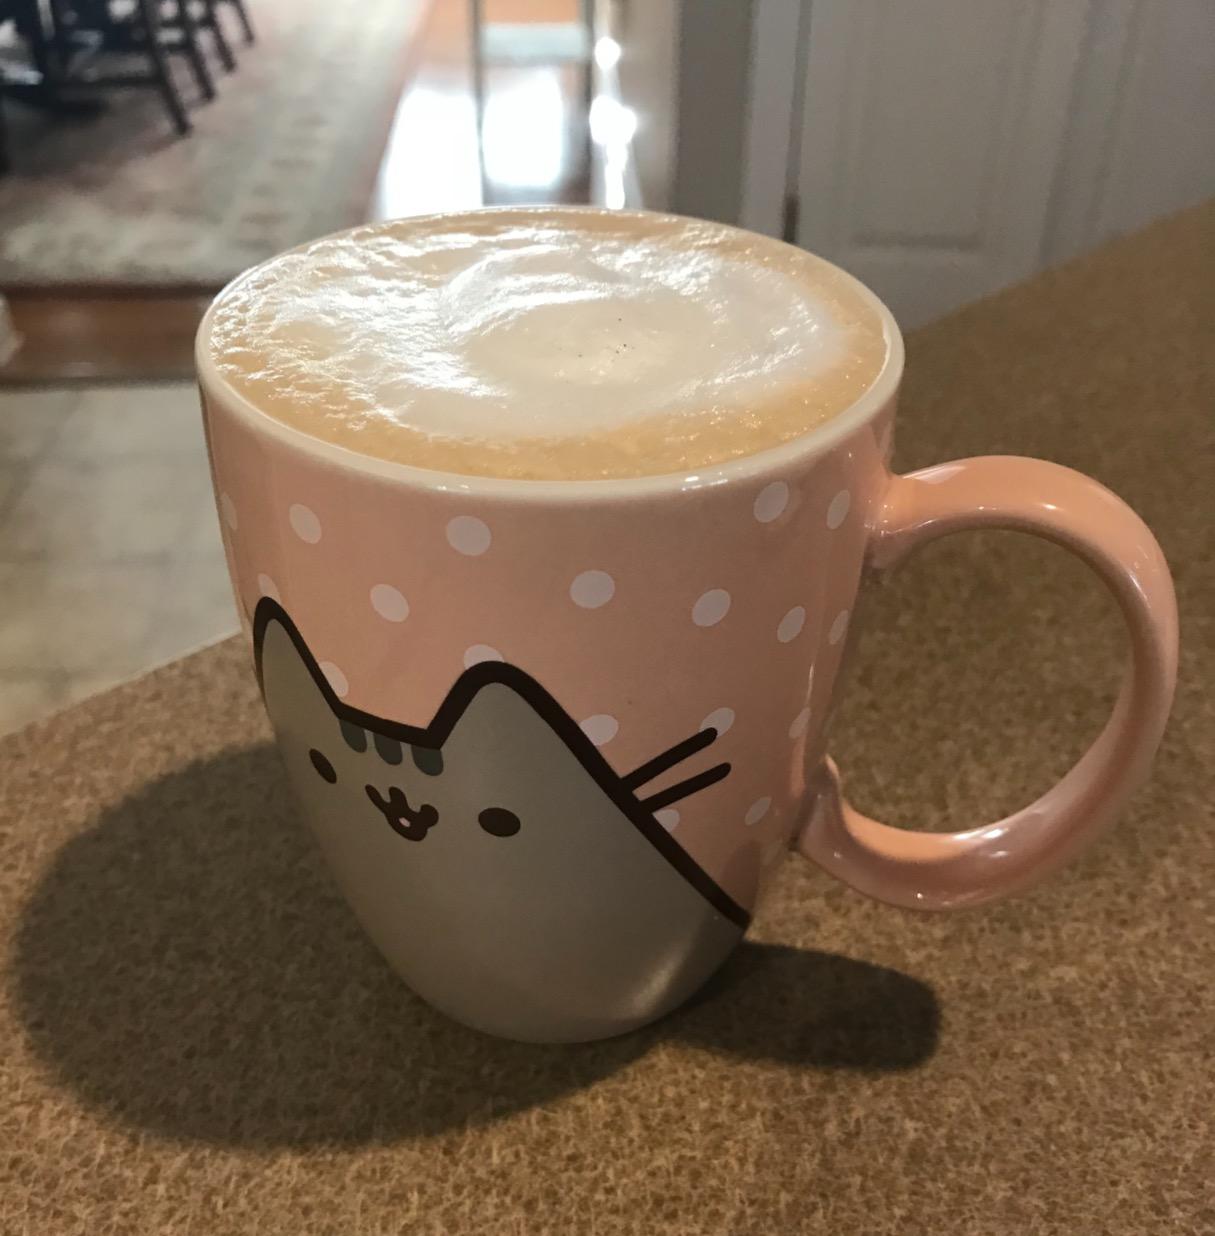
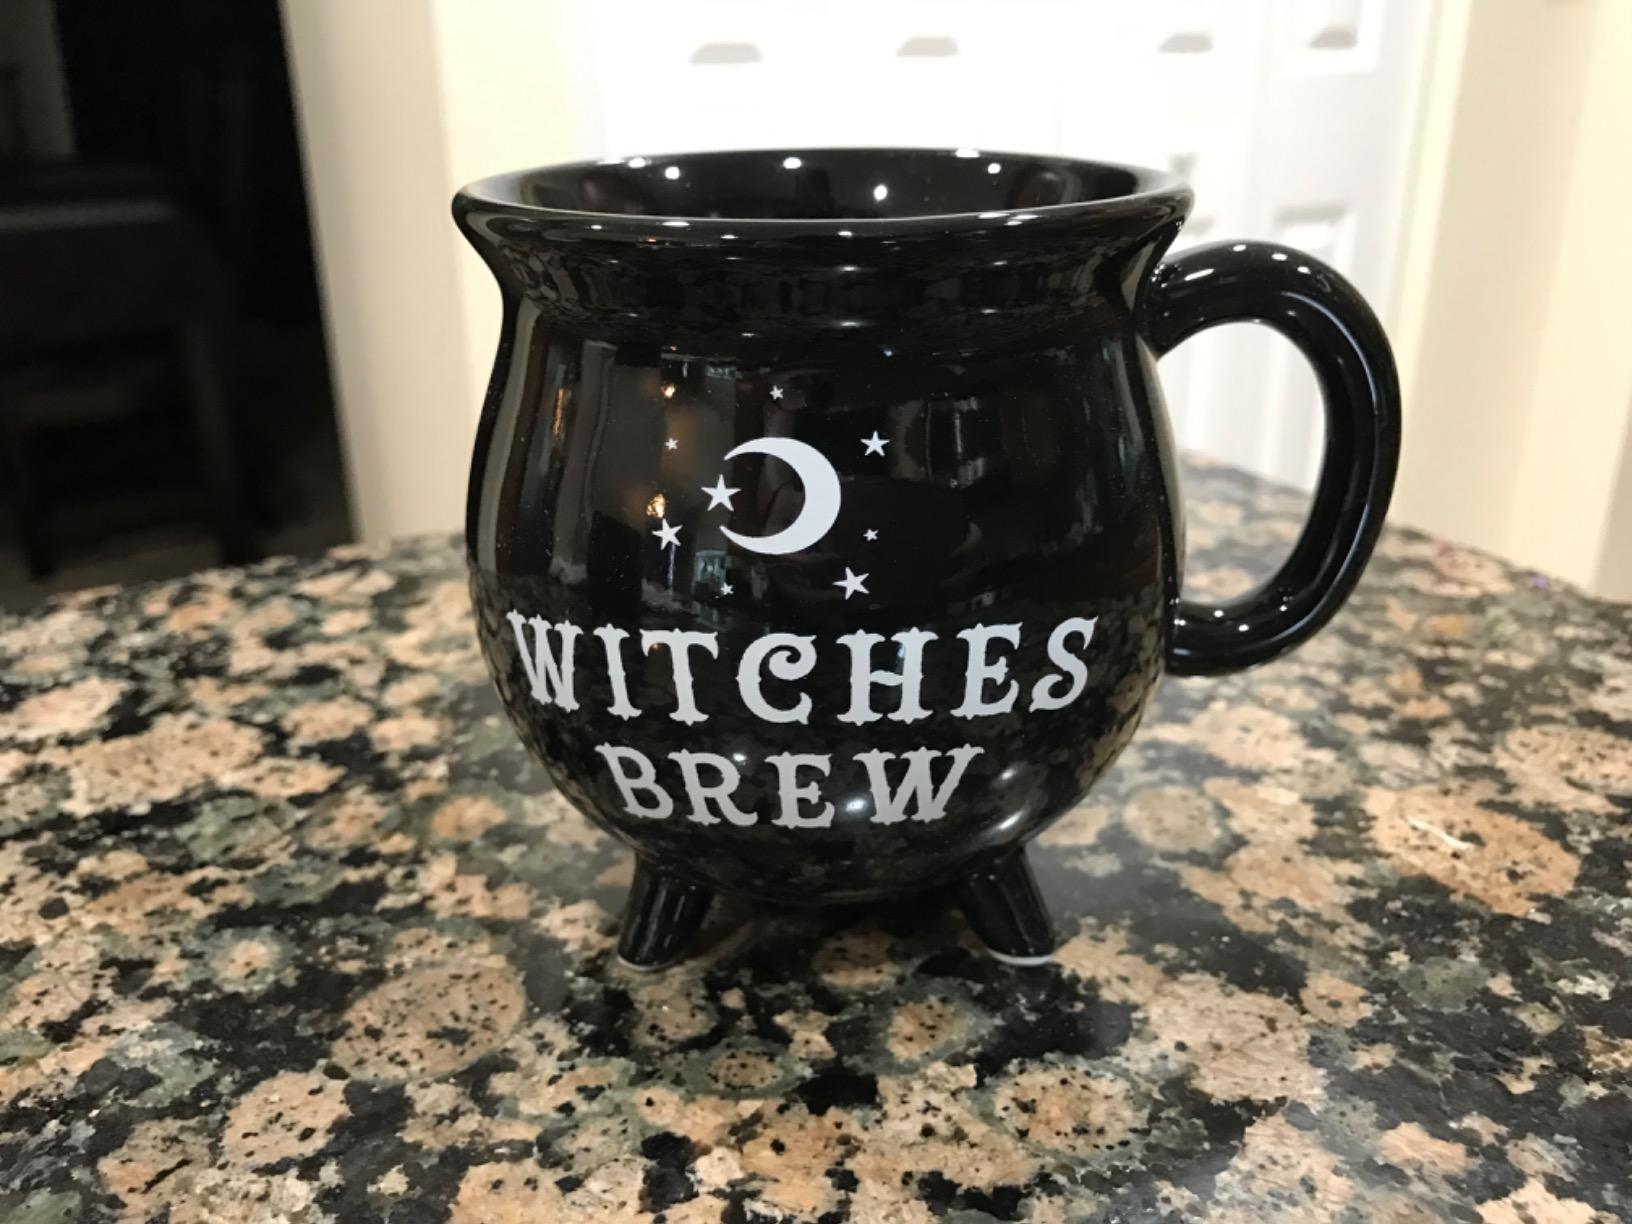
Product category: items_mug
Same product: no